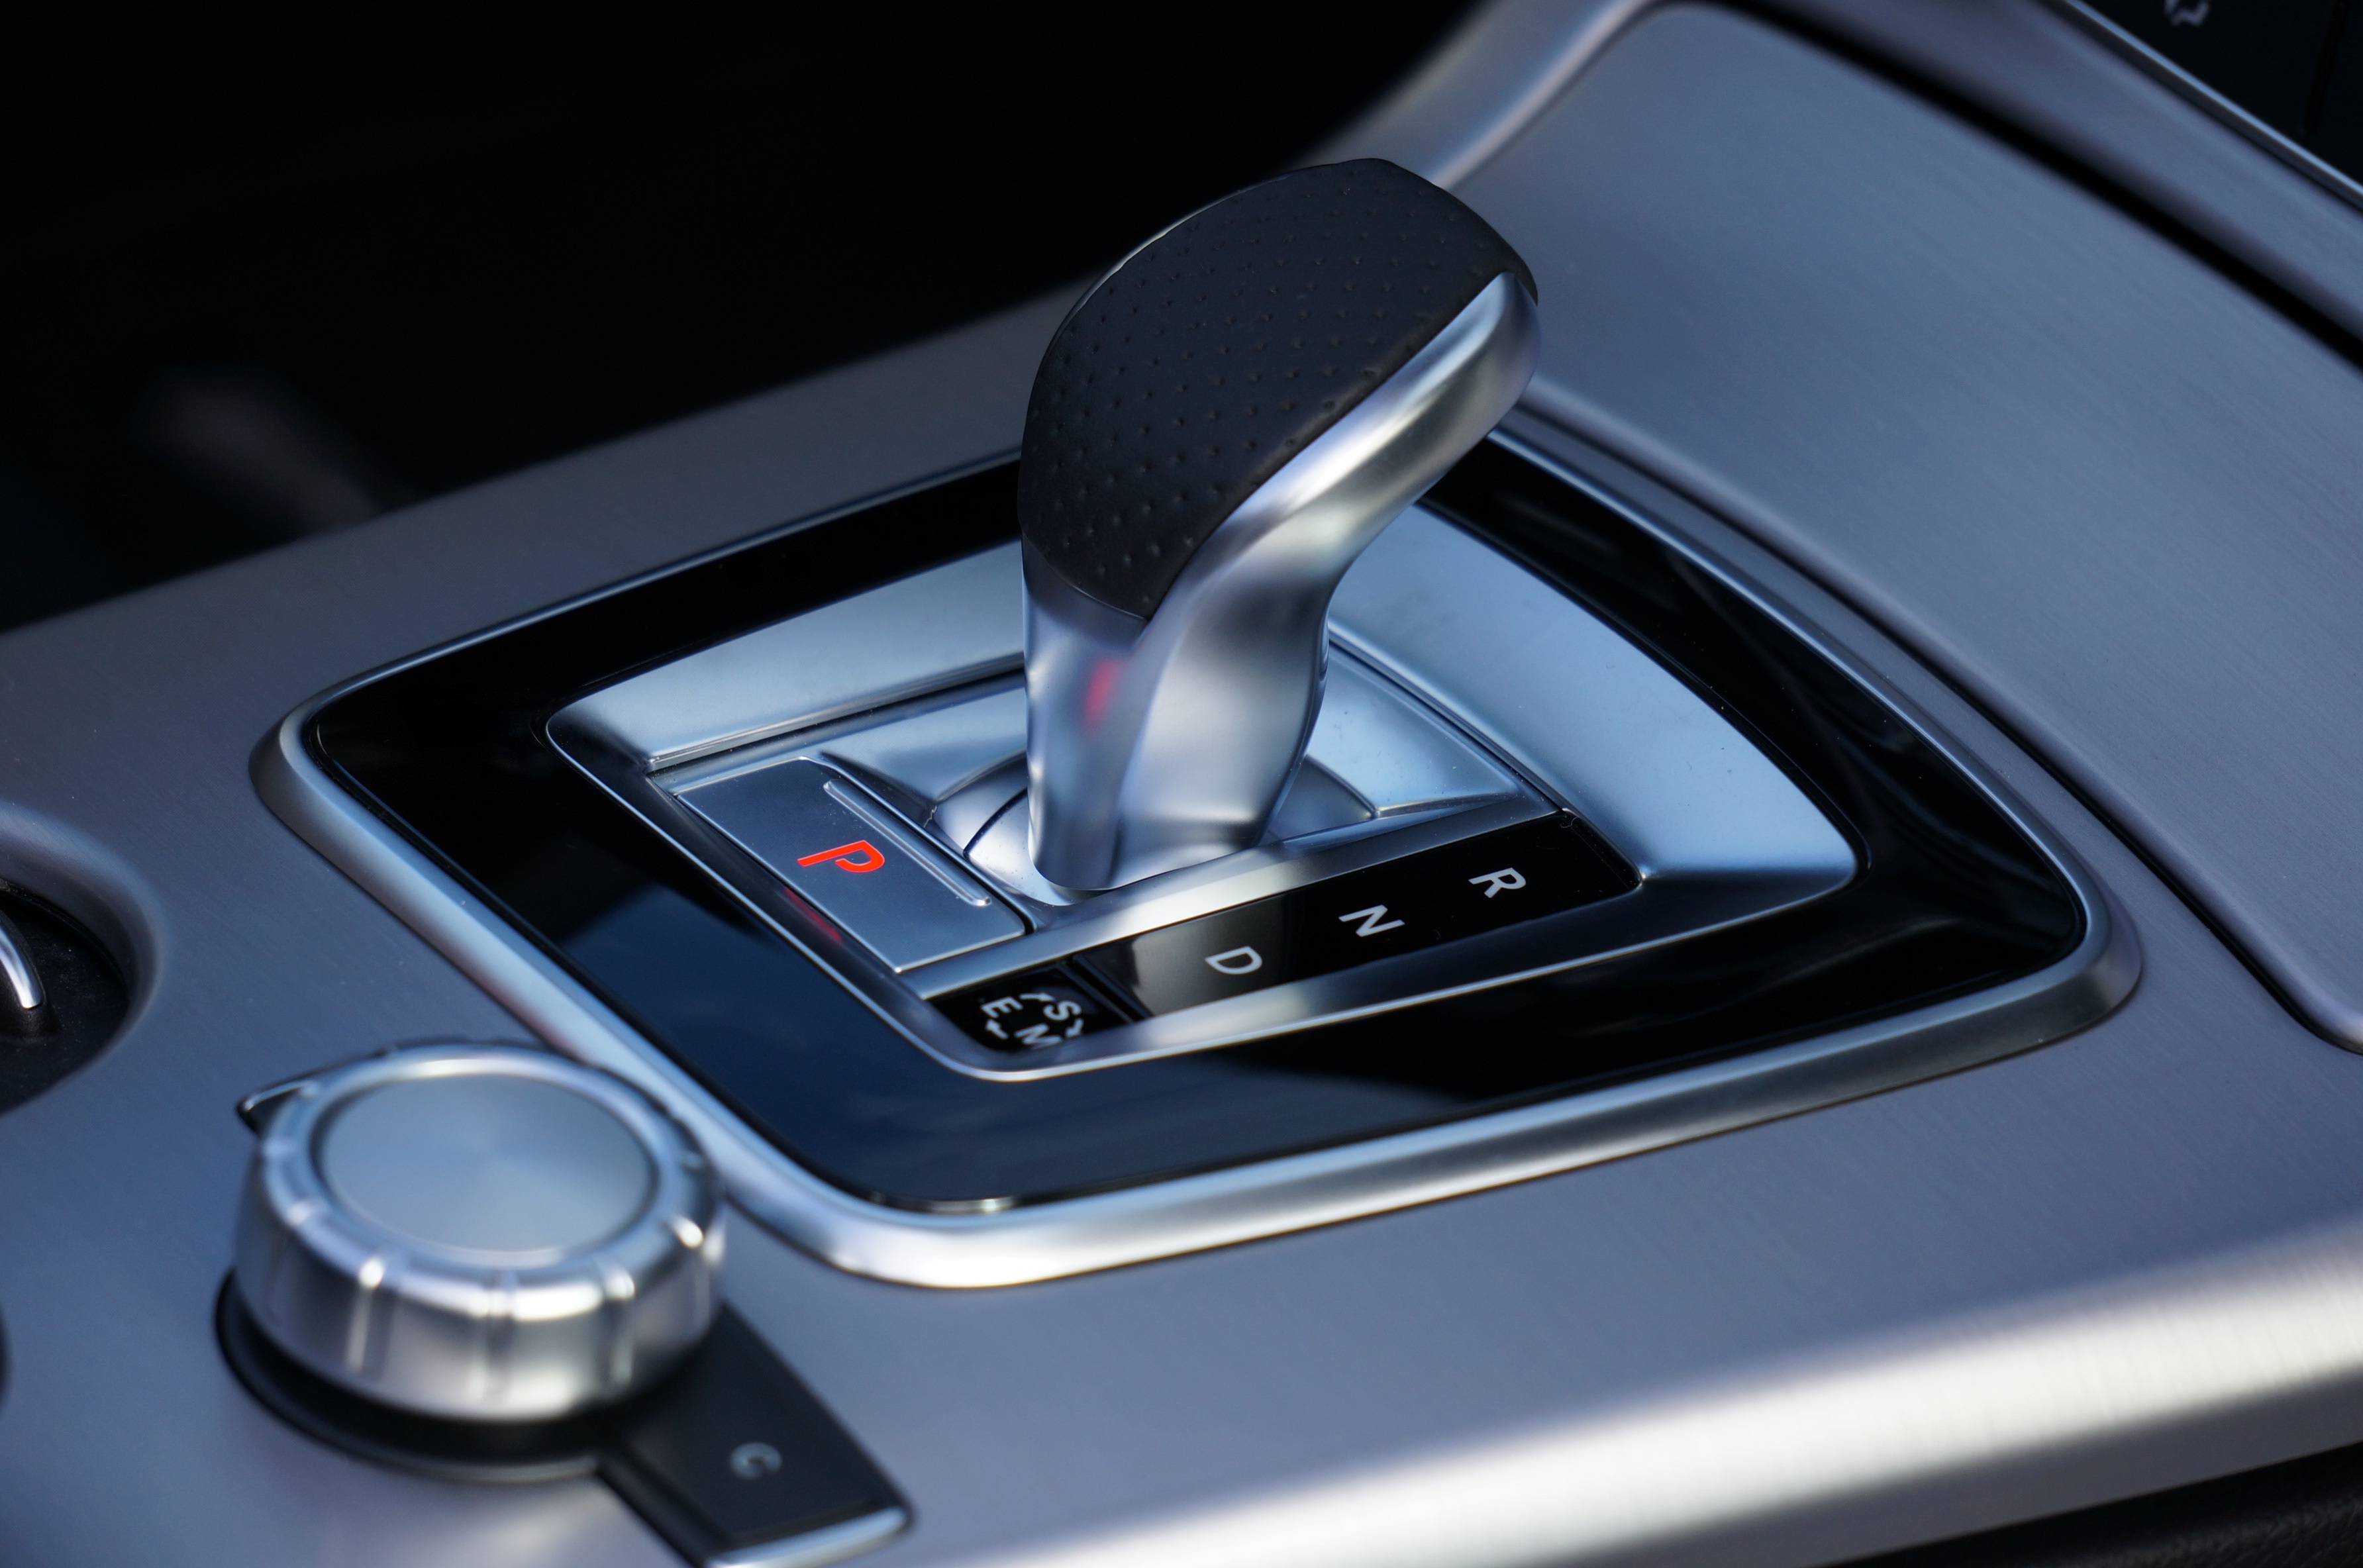
technology, car, wheel, automobile, interior, transportation, transport, vehicle, auto, steering wheel, modern, automotive, sports car, supercar, luxury, design, motor, sedan, new, style, elegant, mercedes, mercedes benz, benz, concept car, sport utility vehicle, land vehicle, gear lever, automobile make, automotive exterior, automotive design, luxury vehicle, executive car